Robert Kocharyan

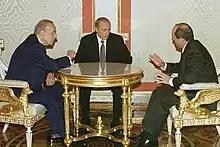
Kocharyan with Russian President Vladimir Putin and Azerbaijani President Heydar Aliyev, November 2001

As President, Kocharyan continued to negotiate a peaceful resolution with Azerbaijani Presidents Heydar Aliyev and Ilham Aliyev on the status of Nagorno-Karabakh. Kocharyan was generally in favor of achieving a "package deal" settlement of the conflict, whereby all issues, including the final status of Nagorno-Karabakh would be resolved in one agreement, rather than a "phased" settlement whereby Armenian forces would withdraw from the territories surrounding Nagorno-Karabakh in exchange for security guarantees while Karabakh's status would be left for future negotiations. In October 1999, Kocharyan became the first President of Armenia to visit Azerbaijan, holding talks with Heydar Aliyev at the border of the two countries. Kocharyan and Heydar Aliyev reportedly came particularly close to an agreement during US-mediated negotiations at Key West in April 2001. In his memoirs, Kocharyan later claimed that Aliyev stood ready in his discussions to recognize Karabakh as a part of Armenia.